Countship of Schackenborg

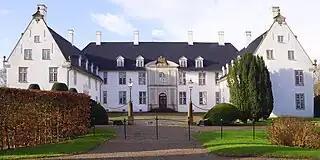
Schackenborg Castle from east side (2023)

The Countship of Schackenborg was a Danish and for a period German majorat in the southern part of Jutland, which existed from 1676 to 1924.